USS South Carolina (BB-26)

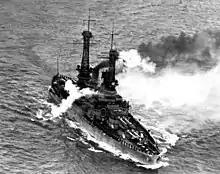
"South Carolina". Crew manning the rails and firing salutes, 28 April 1921

On 14 October, the ship went to Philadelphia for an overhaul that lasted until 20 February 1915. She thereafter steamed to Cuba for the routine peacetime training maneuvers. At the time, tensions between the United States and Germany were high due to the sinking of the passenger ship by a U-boat, though the Germans agreed to suspend their unrestricted submarine warfare campaign. For the next two years, she followed the same pattern: training exercises off Cuba in the first quarter of the year, followed by maneuvers off Newport, and periodic maintenance at the end of the year at Philadelphia. On 6 April 1917, the United States declared war on Germany over the latter's resumption of the unrestricted submarine campaign earlier that year. "South Carolina" continued to cruise off the east coast of the United States through August 1918.